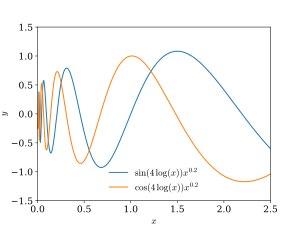
En mathématiques, l'équation d'Euler ou équation de Cauchy-Euler est une équation différentielle linéaire de la forme suivante :